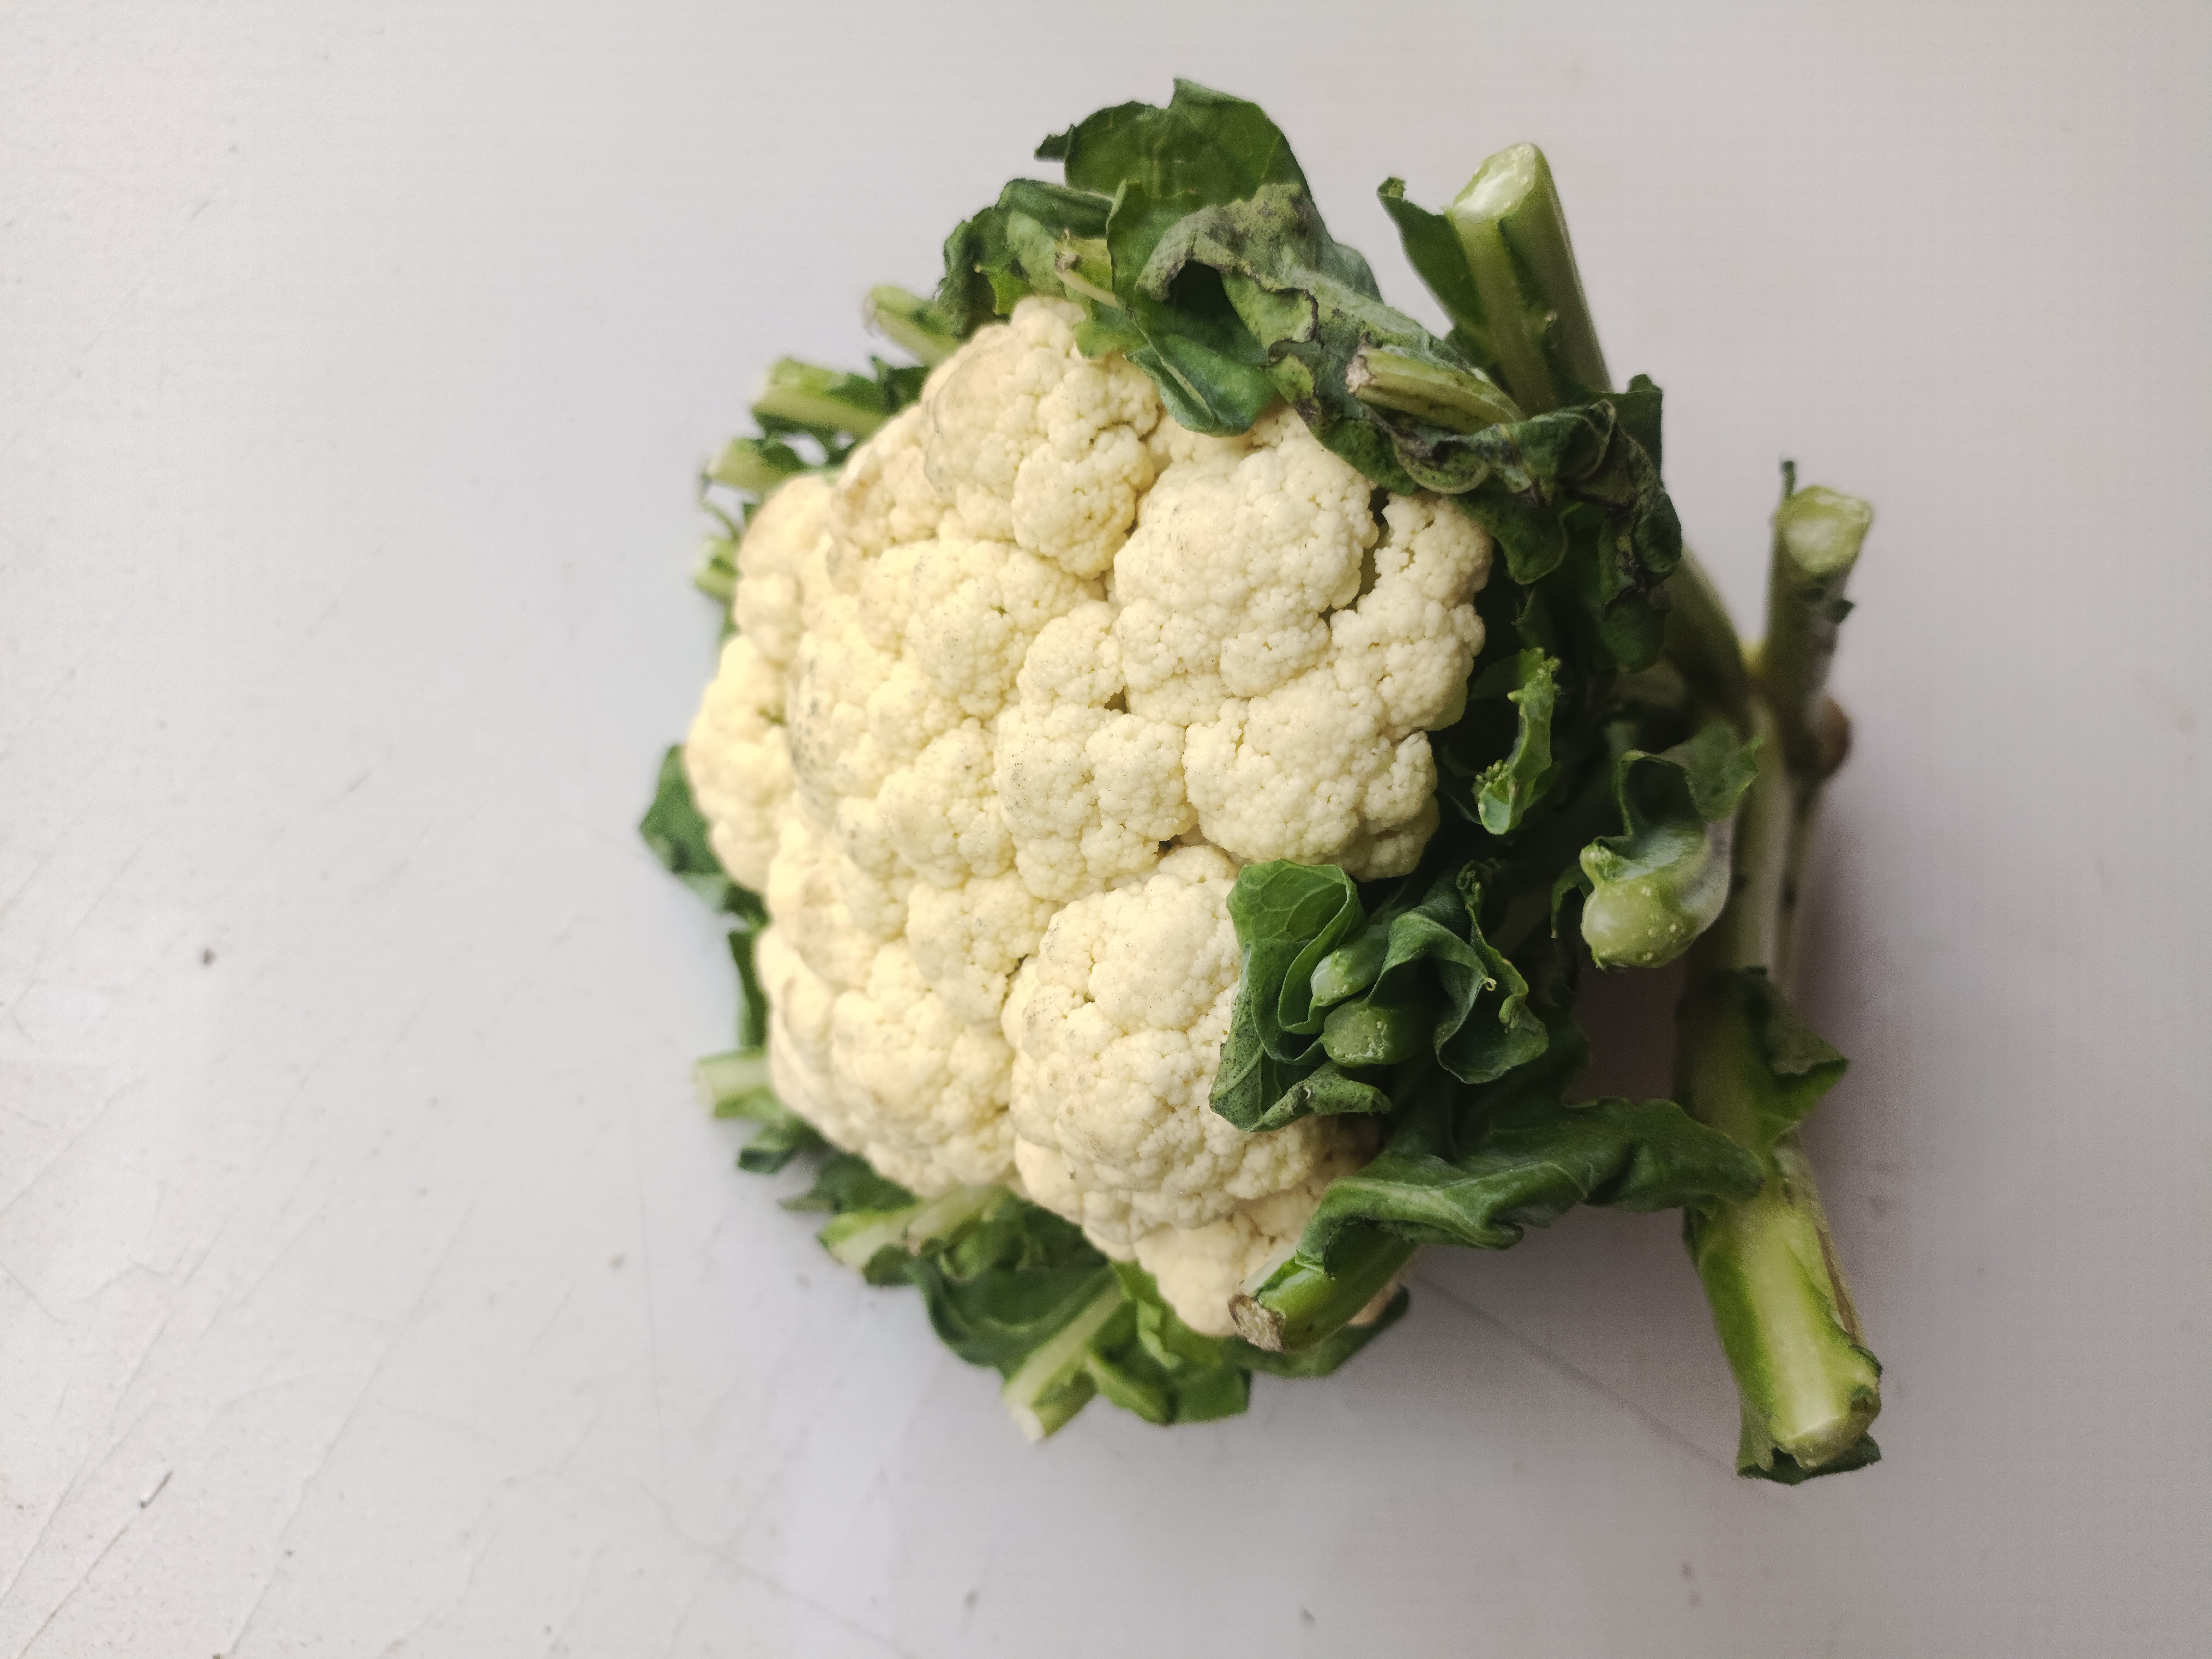
Label: Brassica oleracea